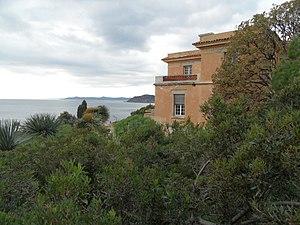
Cet article recense les monuments historiques protégés au titre du Patrimoine du XXᵉ siècle du département des Var, en France.
Cet article recense les monuments historiques du Var, en France.